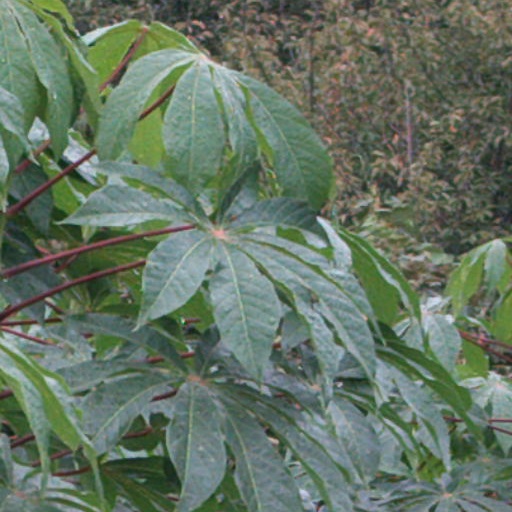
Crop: cassava